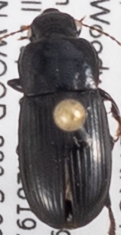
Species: Harpalus somnulentus
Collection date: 2019-06-04
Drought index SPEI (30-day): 0.17
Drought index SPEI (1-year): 0.9
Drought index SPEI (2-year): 0.03